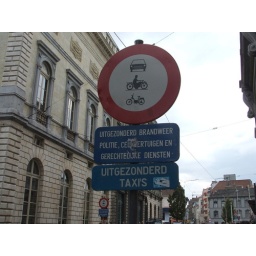
The most popular word on street signs in Gent.